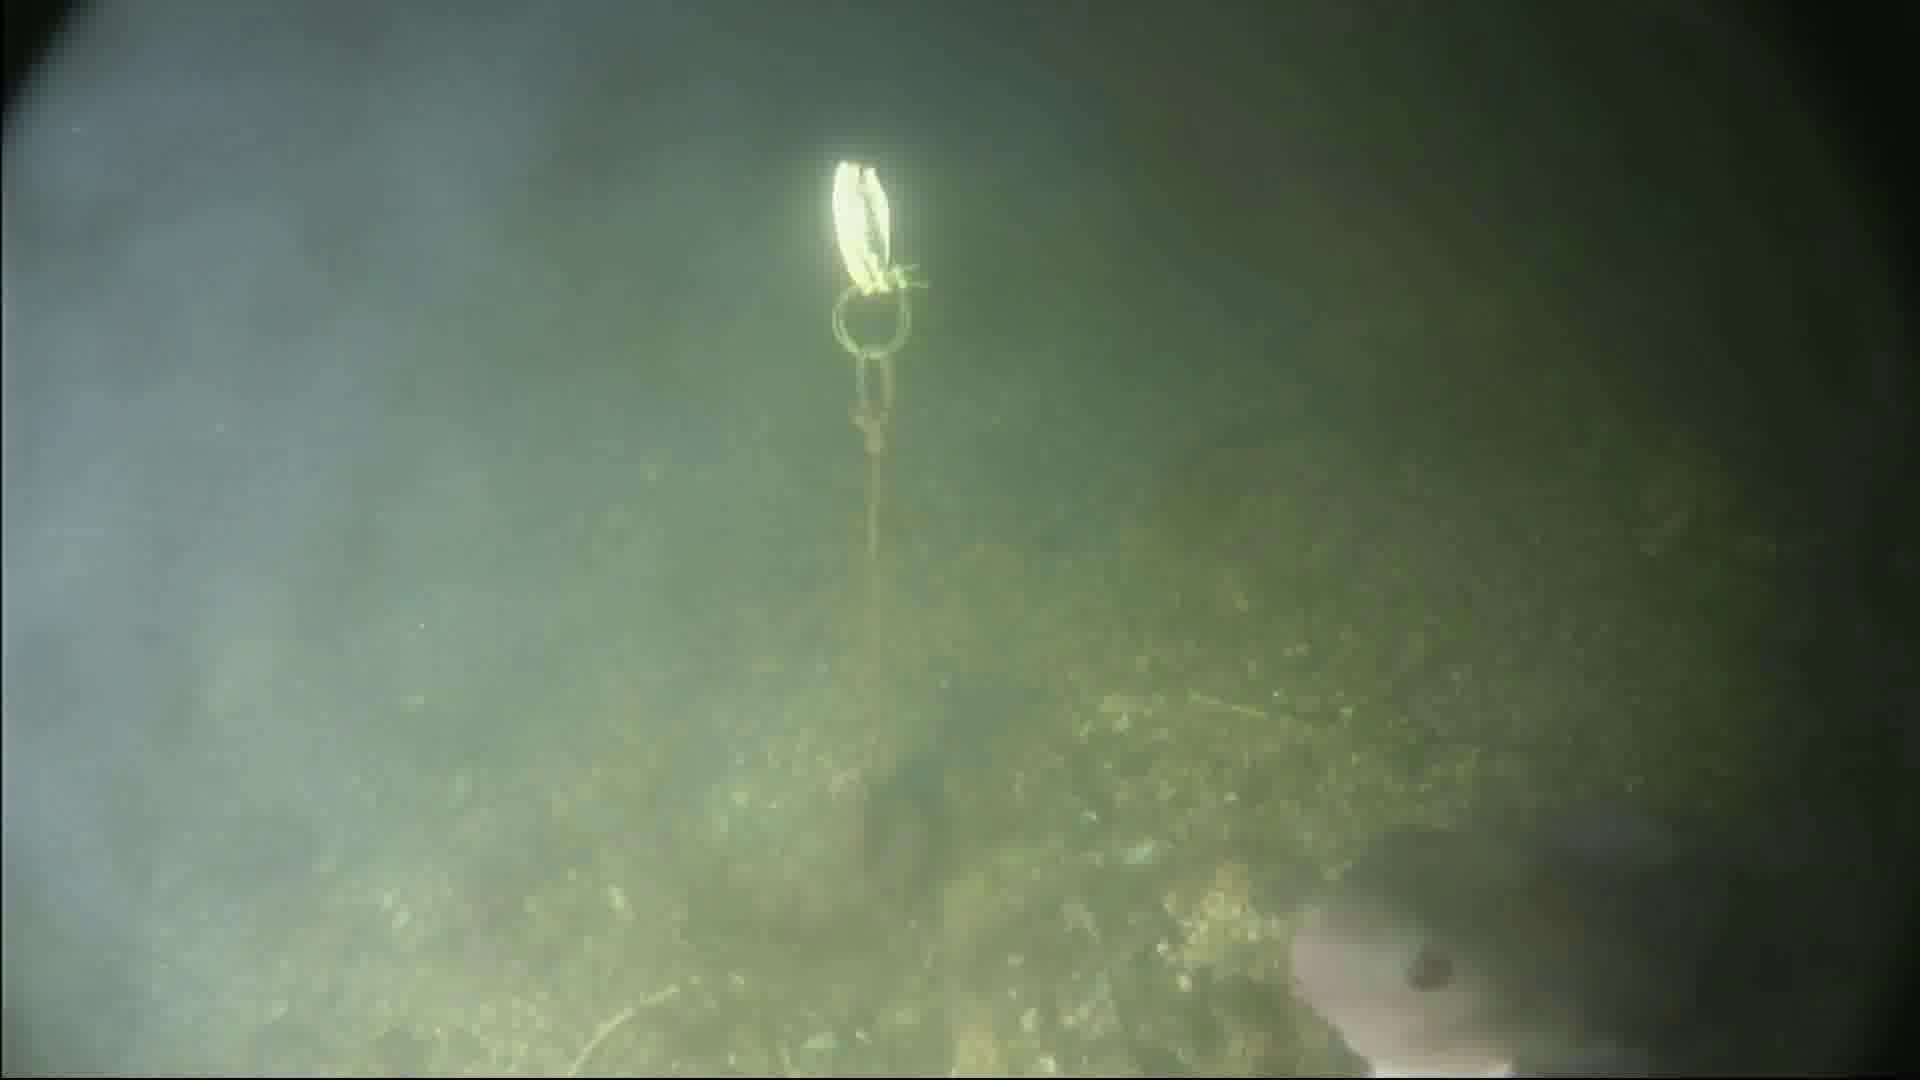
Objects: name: fish